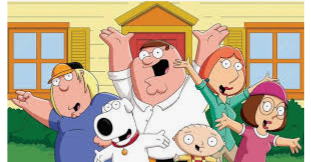
Portrait style: Cartoon Portrait